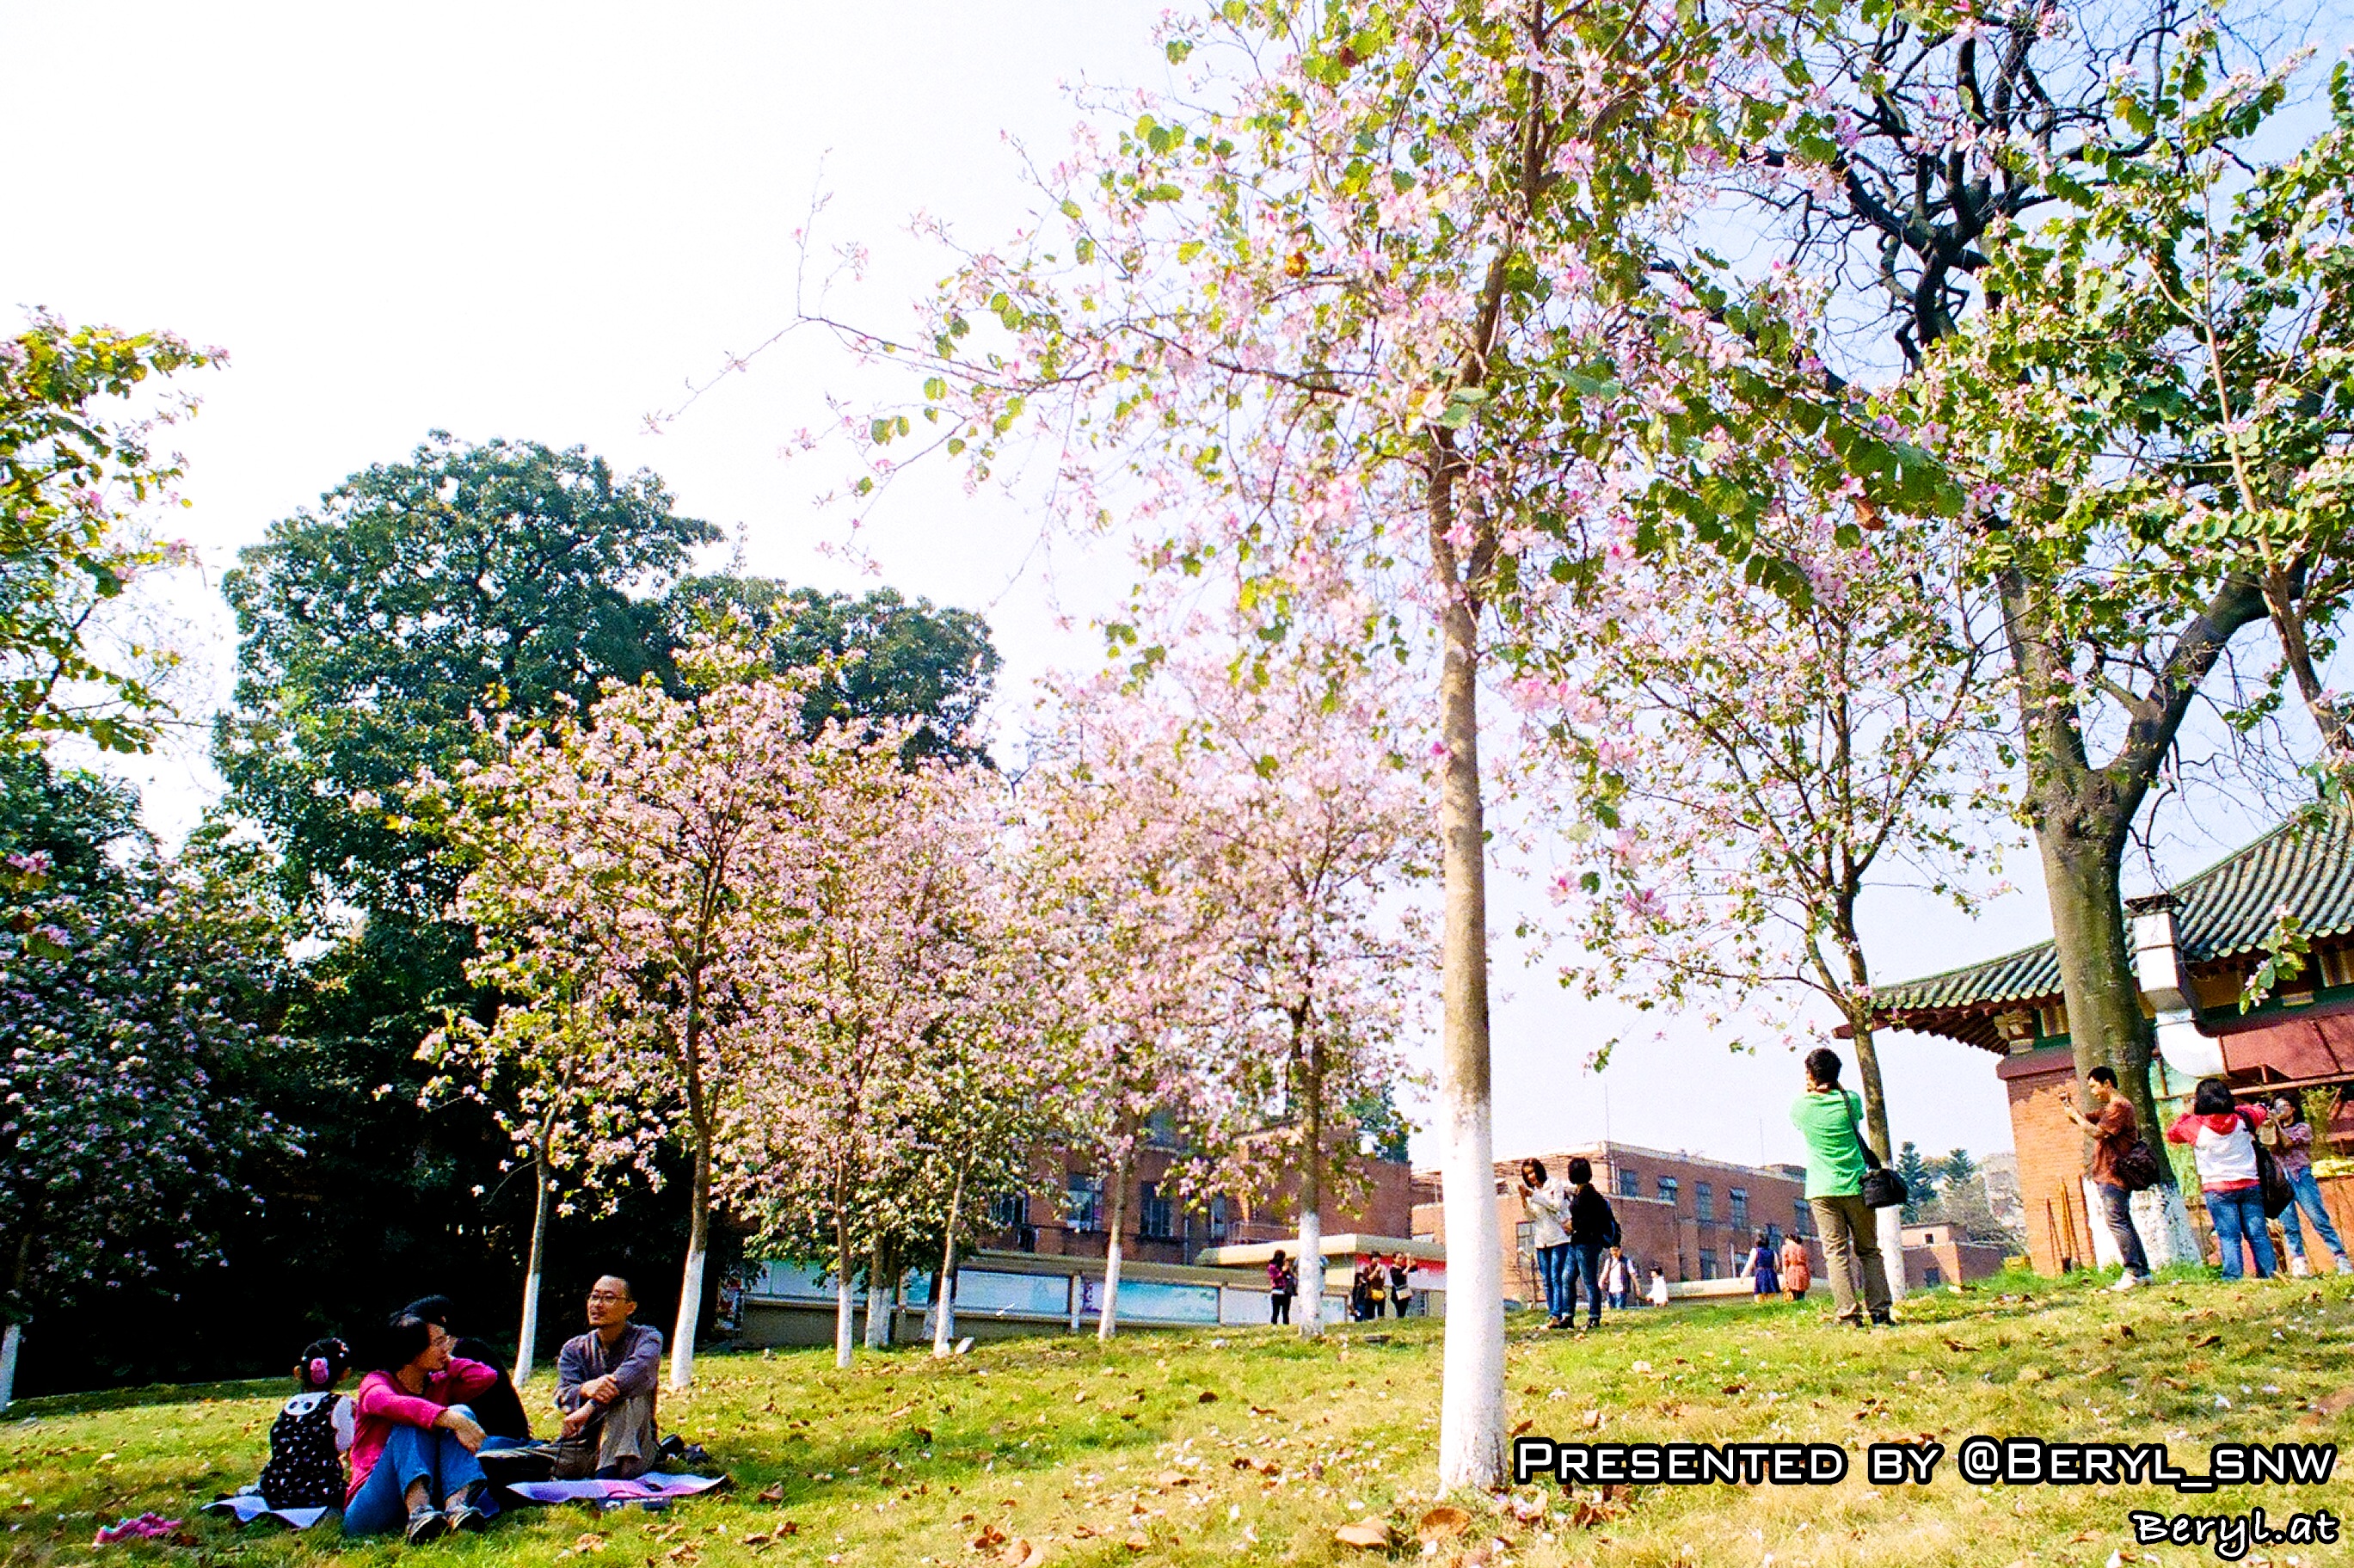
tree, plant, flower, film, spring, autumn, park, nikon, garden, sunny, university, canton, foto, 100, school, kodak, campus, pro, fm2, woody plant